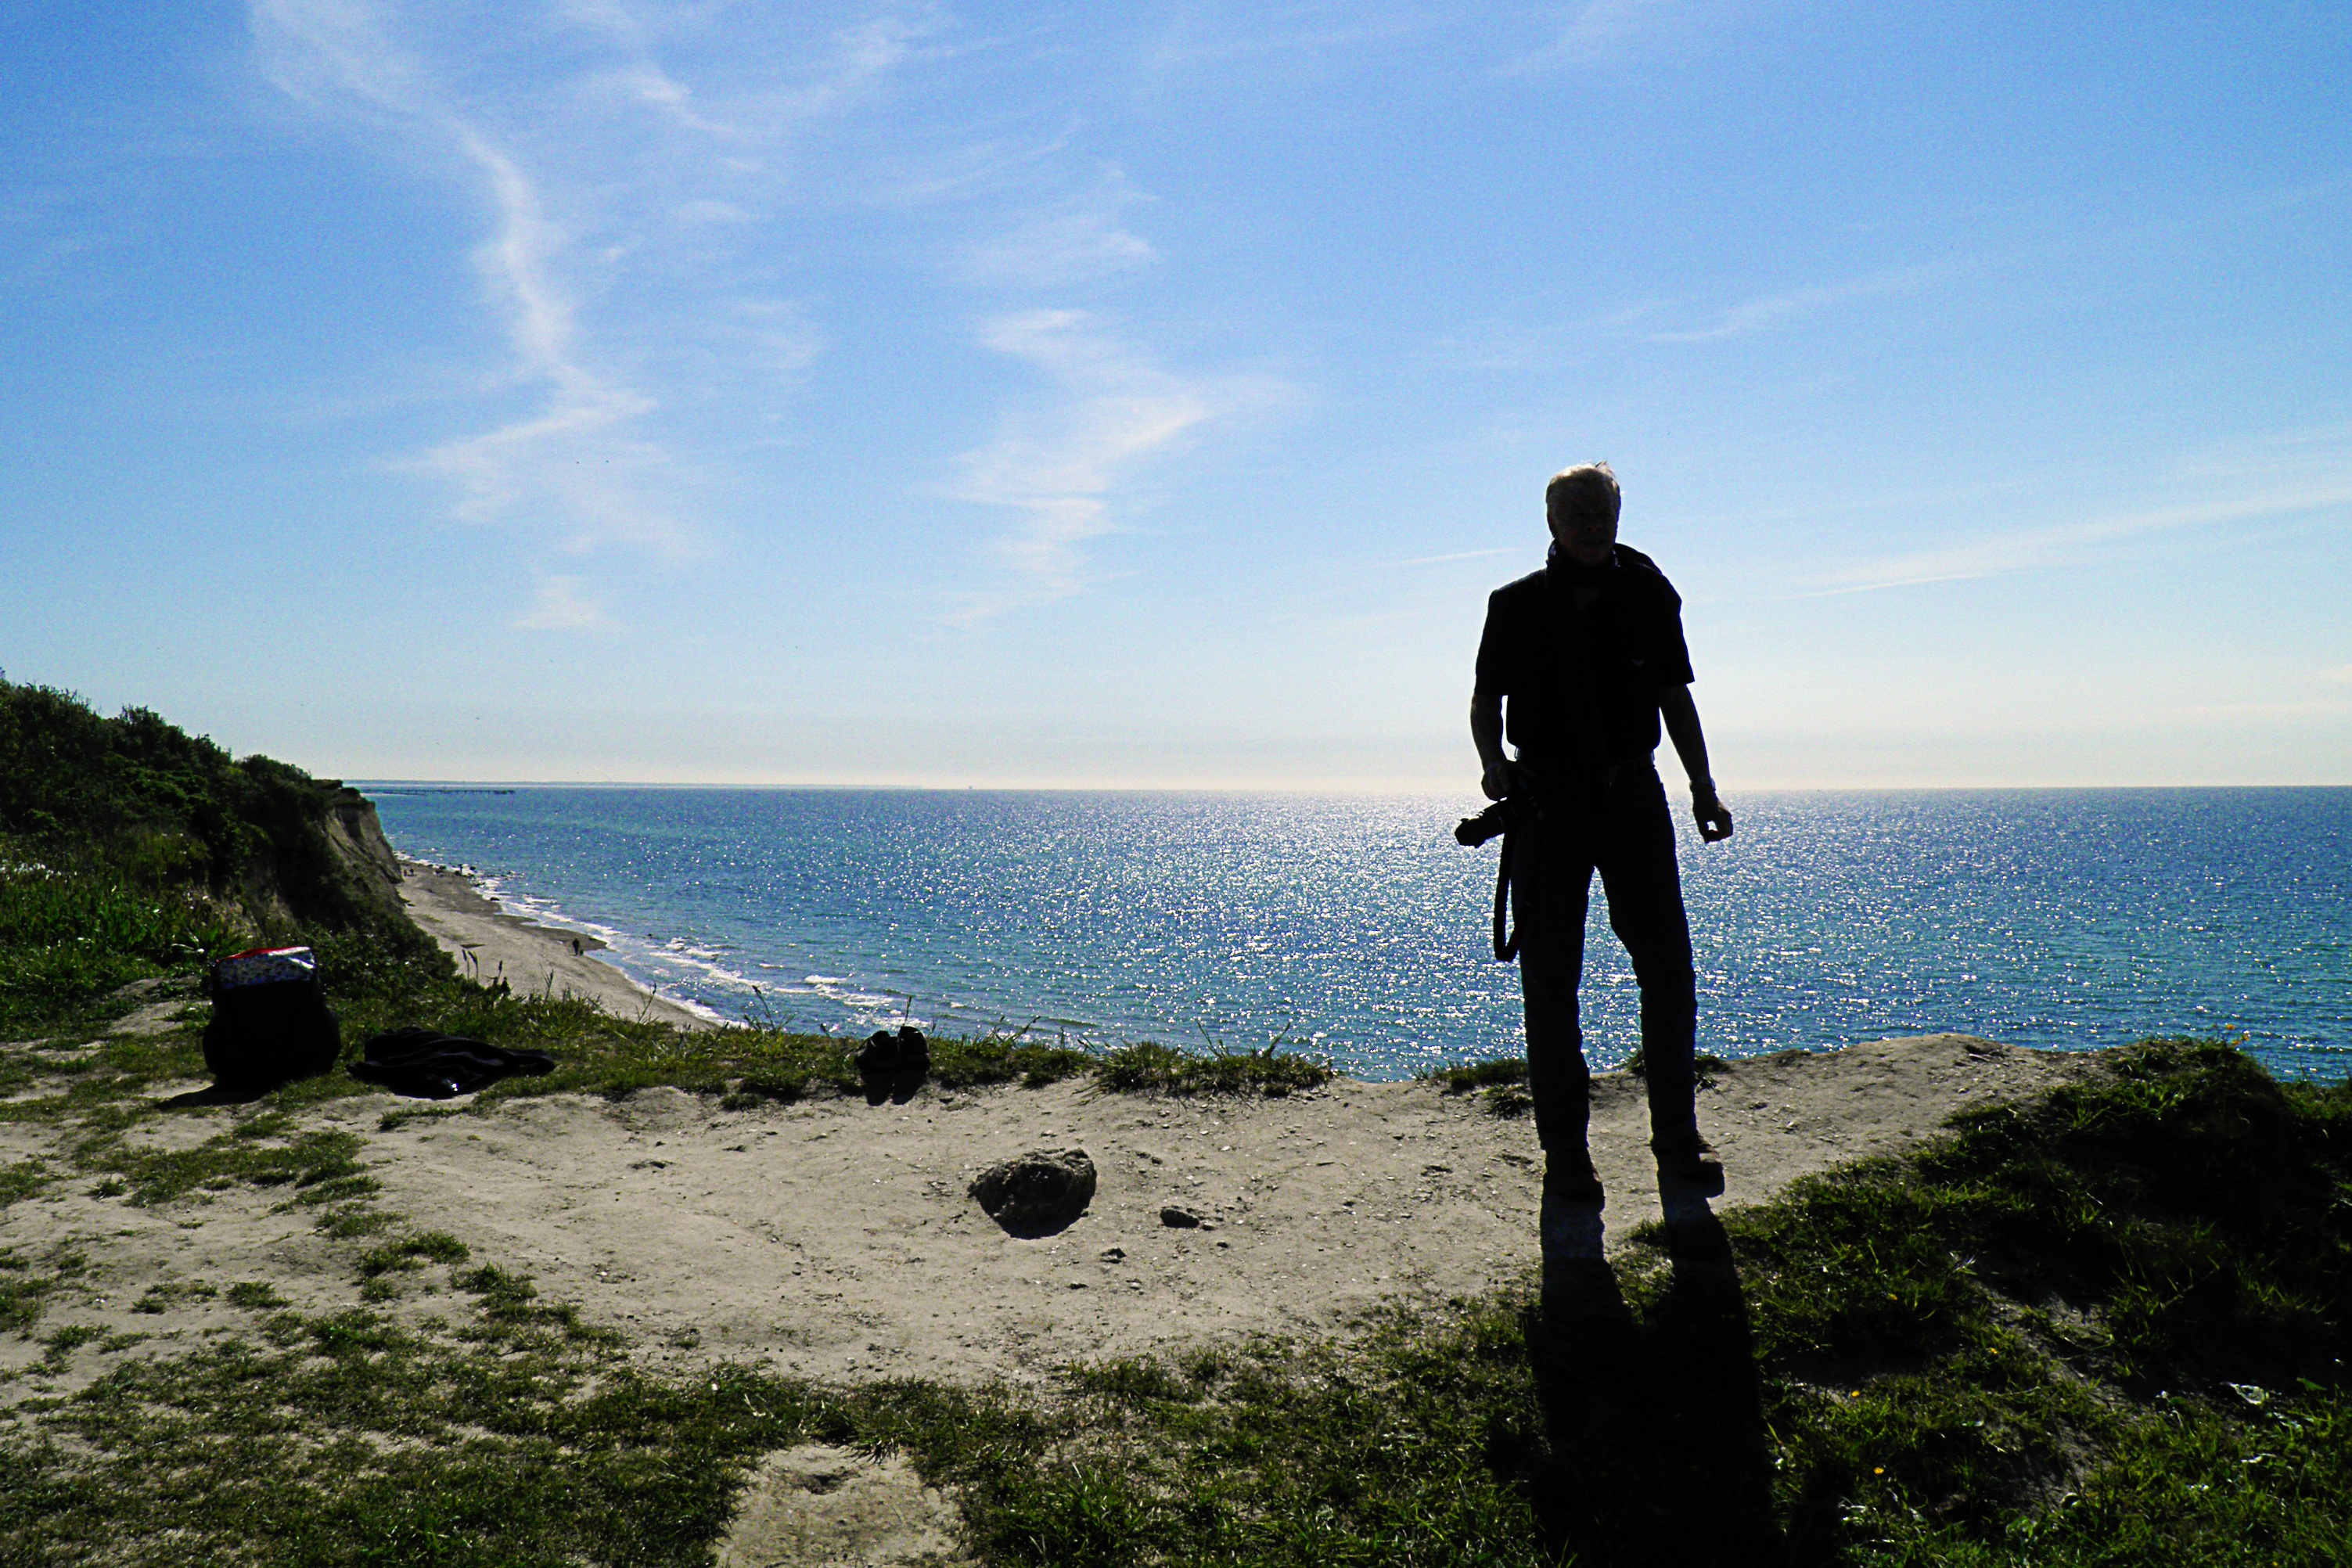
man, beach, sea, coast, sand, rock, ocean, horizon, walking, photographer, shore, vacation, cliff, cove, bay, human, terrain, body of water, cape, dar, baltic sea, back light